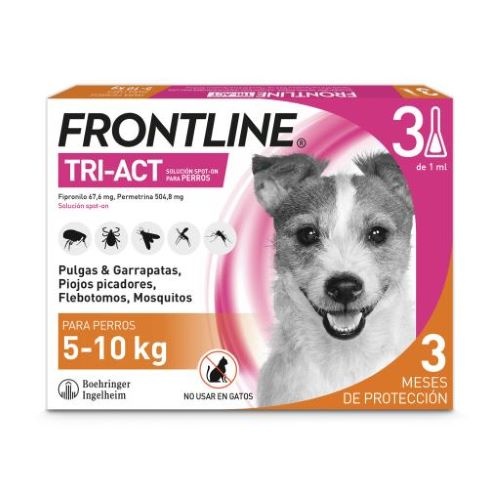
Boehringer Dog Frontline 5-10Kg 3x1ml
Brand: Boehringer Ingelheim
Category: Animals & Pet Supplies > Pet Supplies > Pet Flea & Tick Control